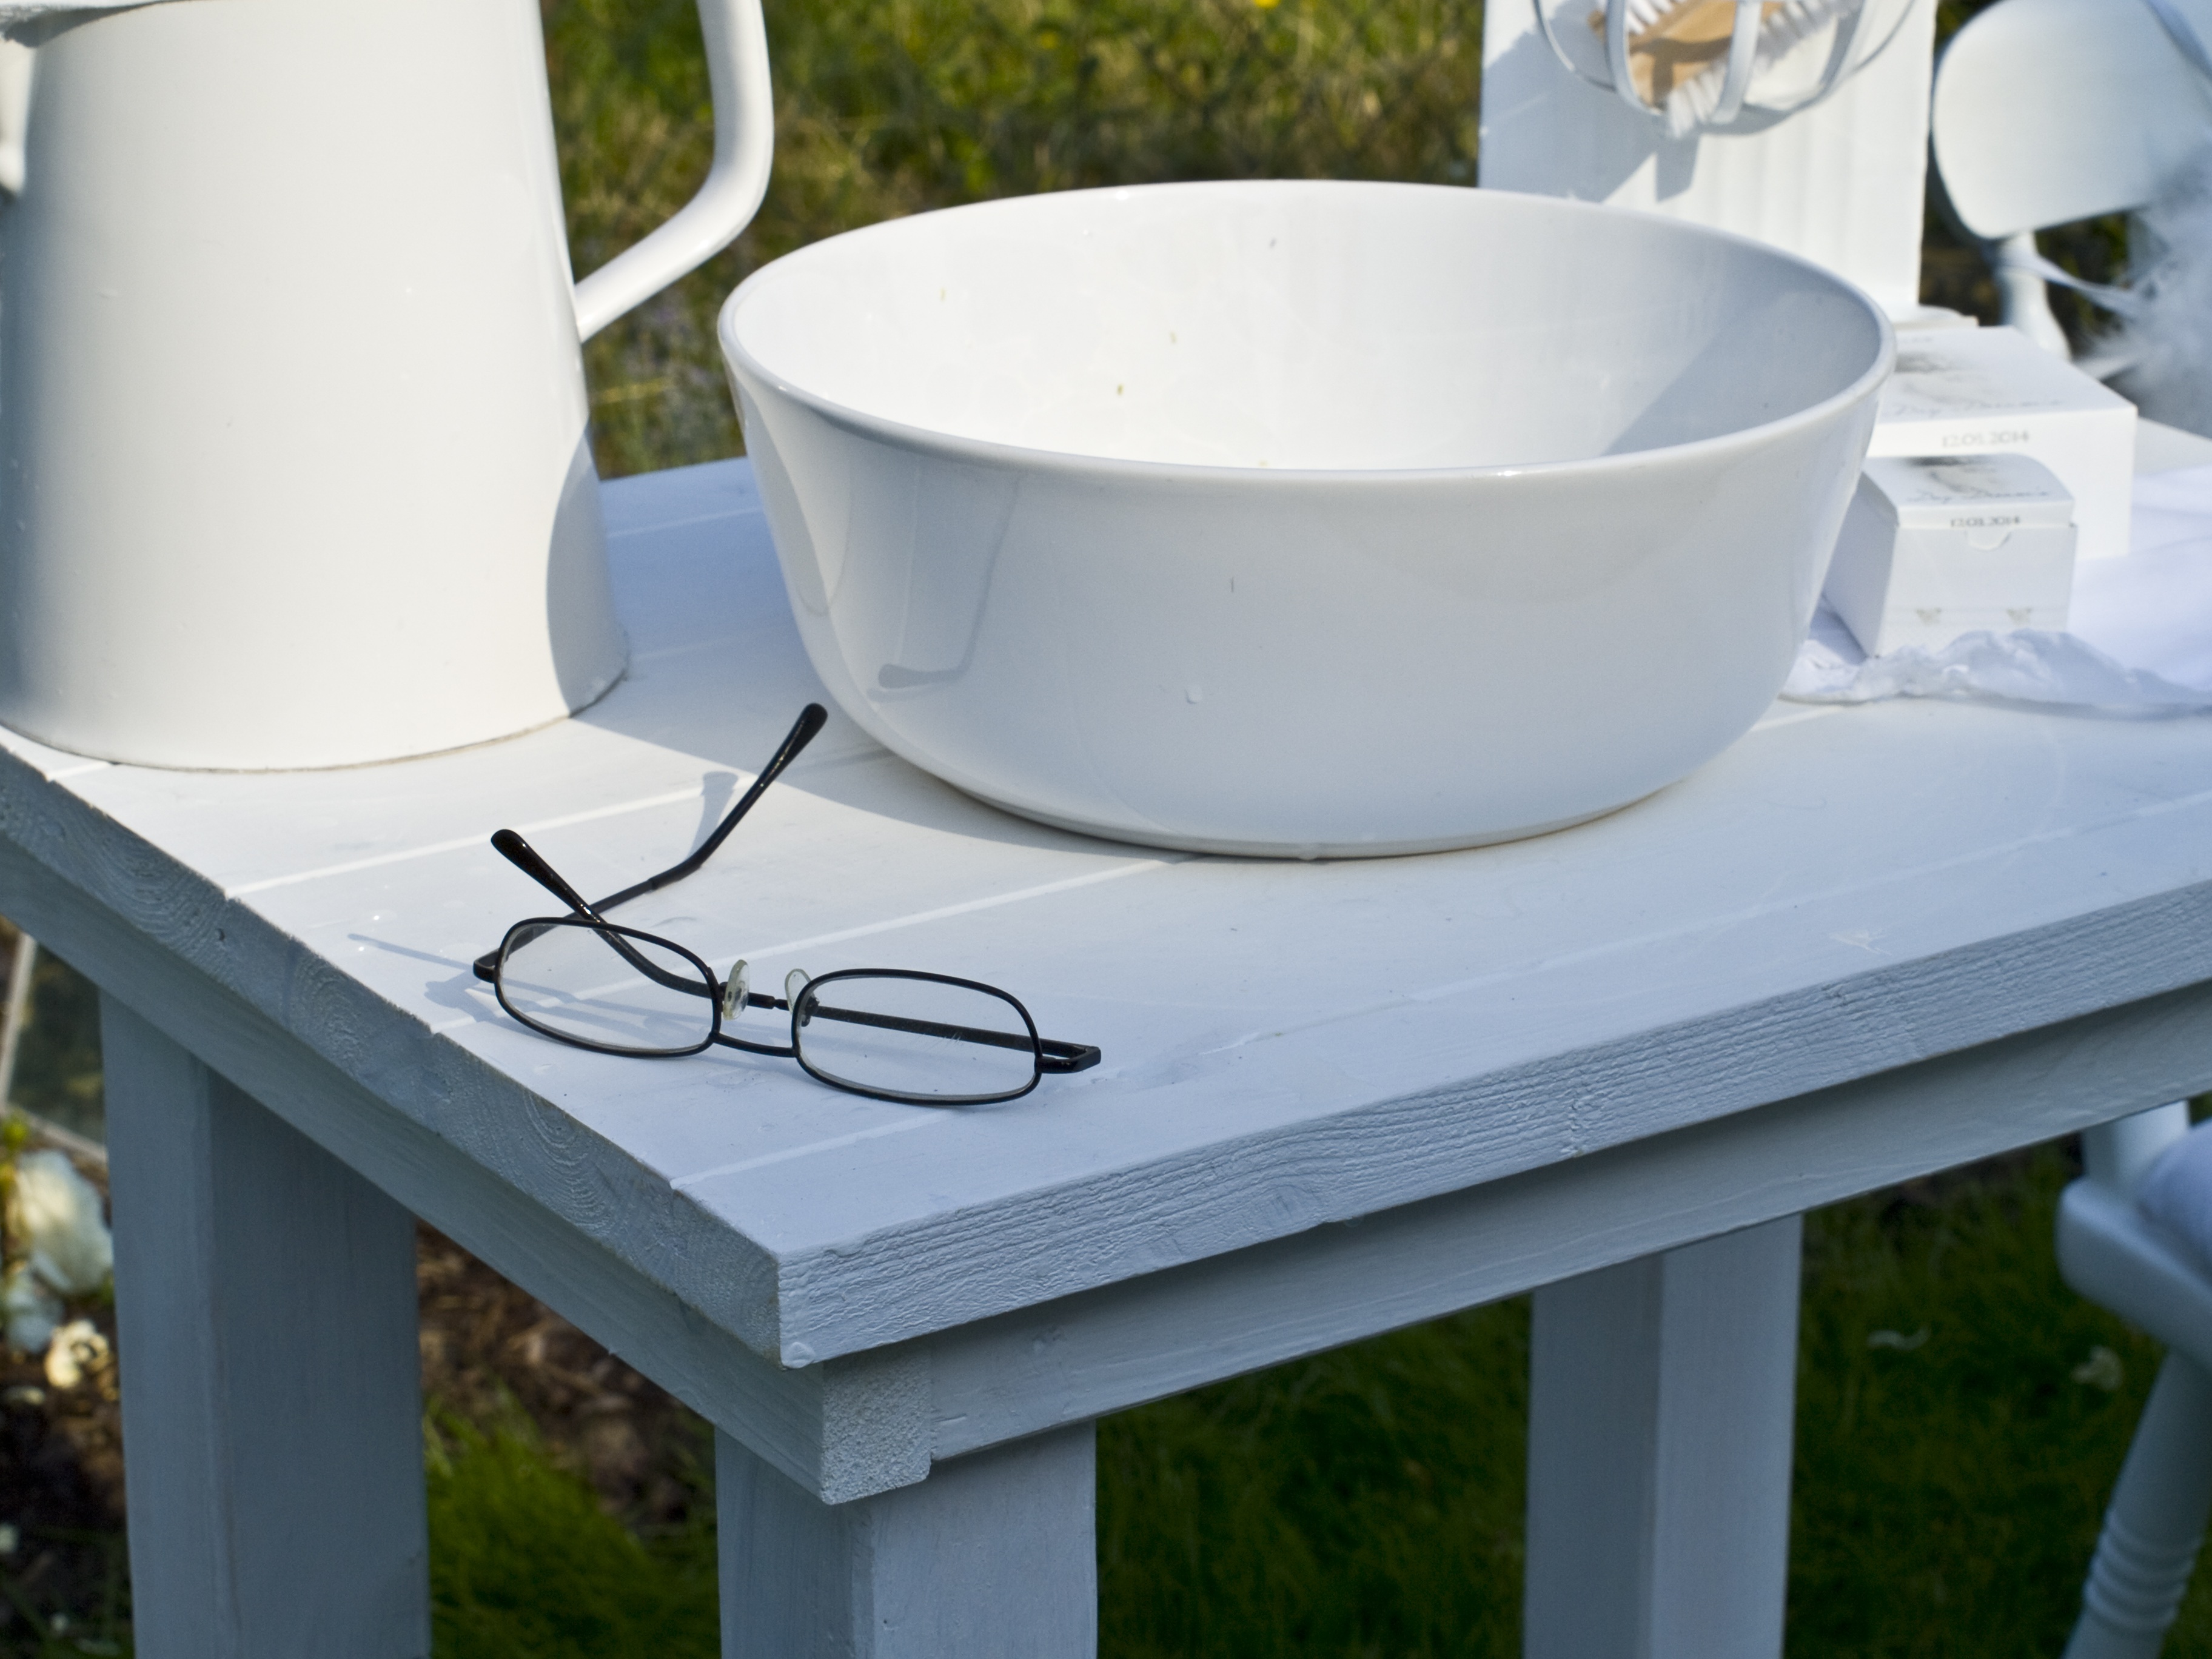
table, white, bowl, ceramic, clean, wash, sink, blue, furniture, material, design, soap, set up, plumbing fixture